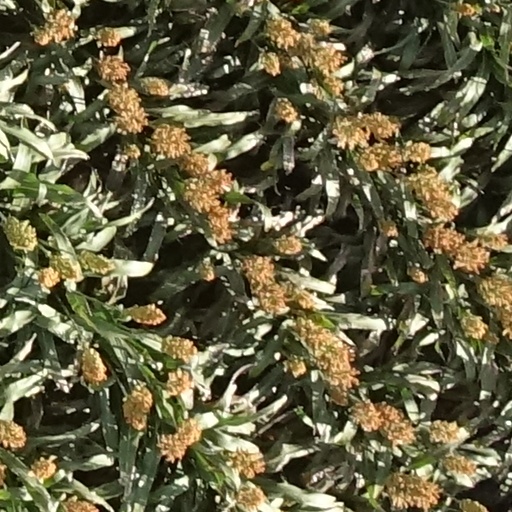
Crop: sorghum